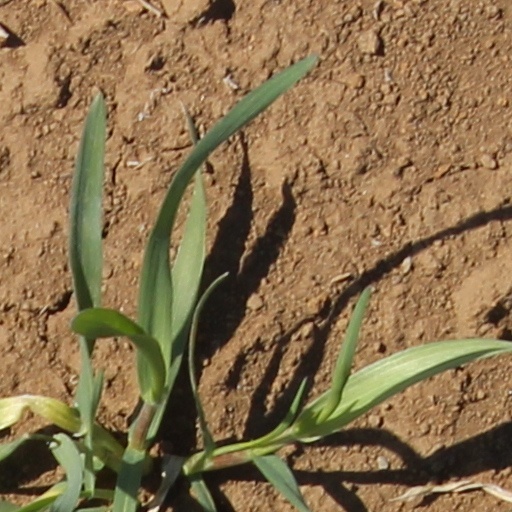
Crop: wheat